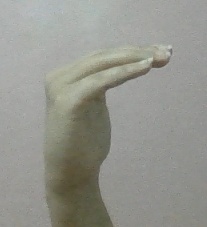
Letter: haa